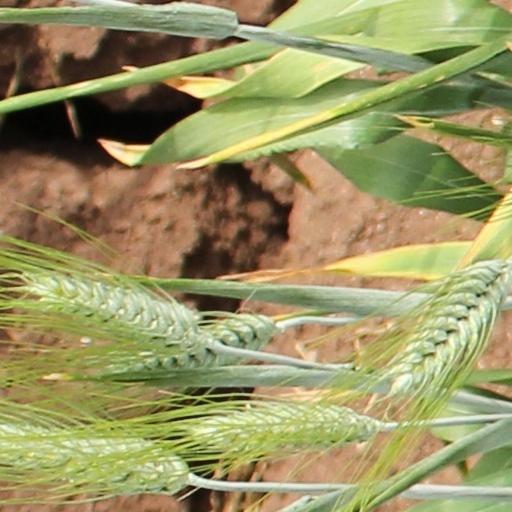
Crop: wheat